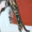
Label: cat